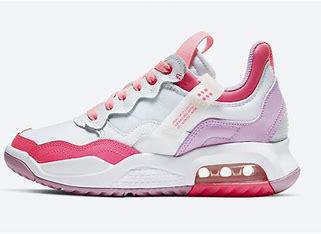
Brand: Jordan
Model: MA2